College

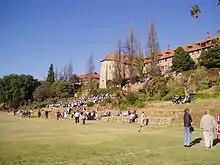
St John's College, Johannesburg, a boys' school in South Africa

A sixth form college or college of further education is an educational institution in England, Wales, Northern Ireland, Belize, the Caribbean, Malta, Norway, Brunei, and Southern Africa, among others, where students aged 16 to 19 typically study for advanced school-level qualifications, such as A-levels, BTEC, HND or its equivalent and the International Baccalaureate Diploma, or school-level qualifications such as GCSEs. In Singapore and India, this is known as a junior college. The municipal government of the city of Paris uses the phrase "sixth form college" as the English name for a lycée.